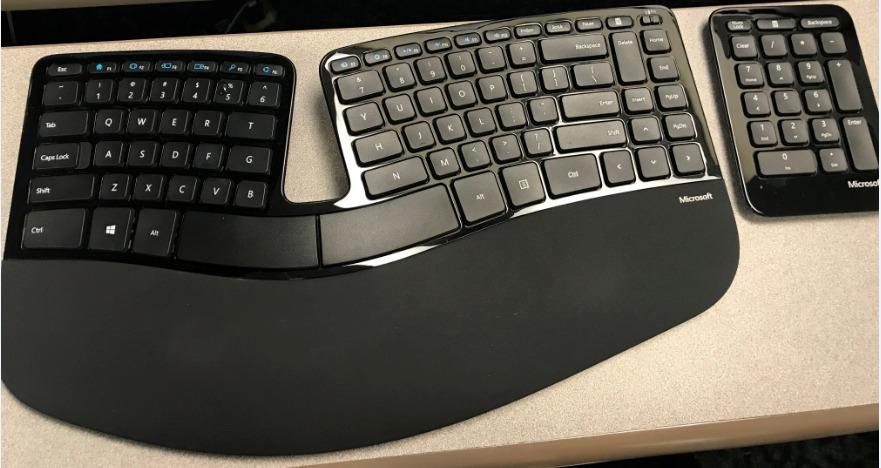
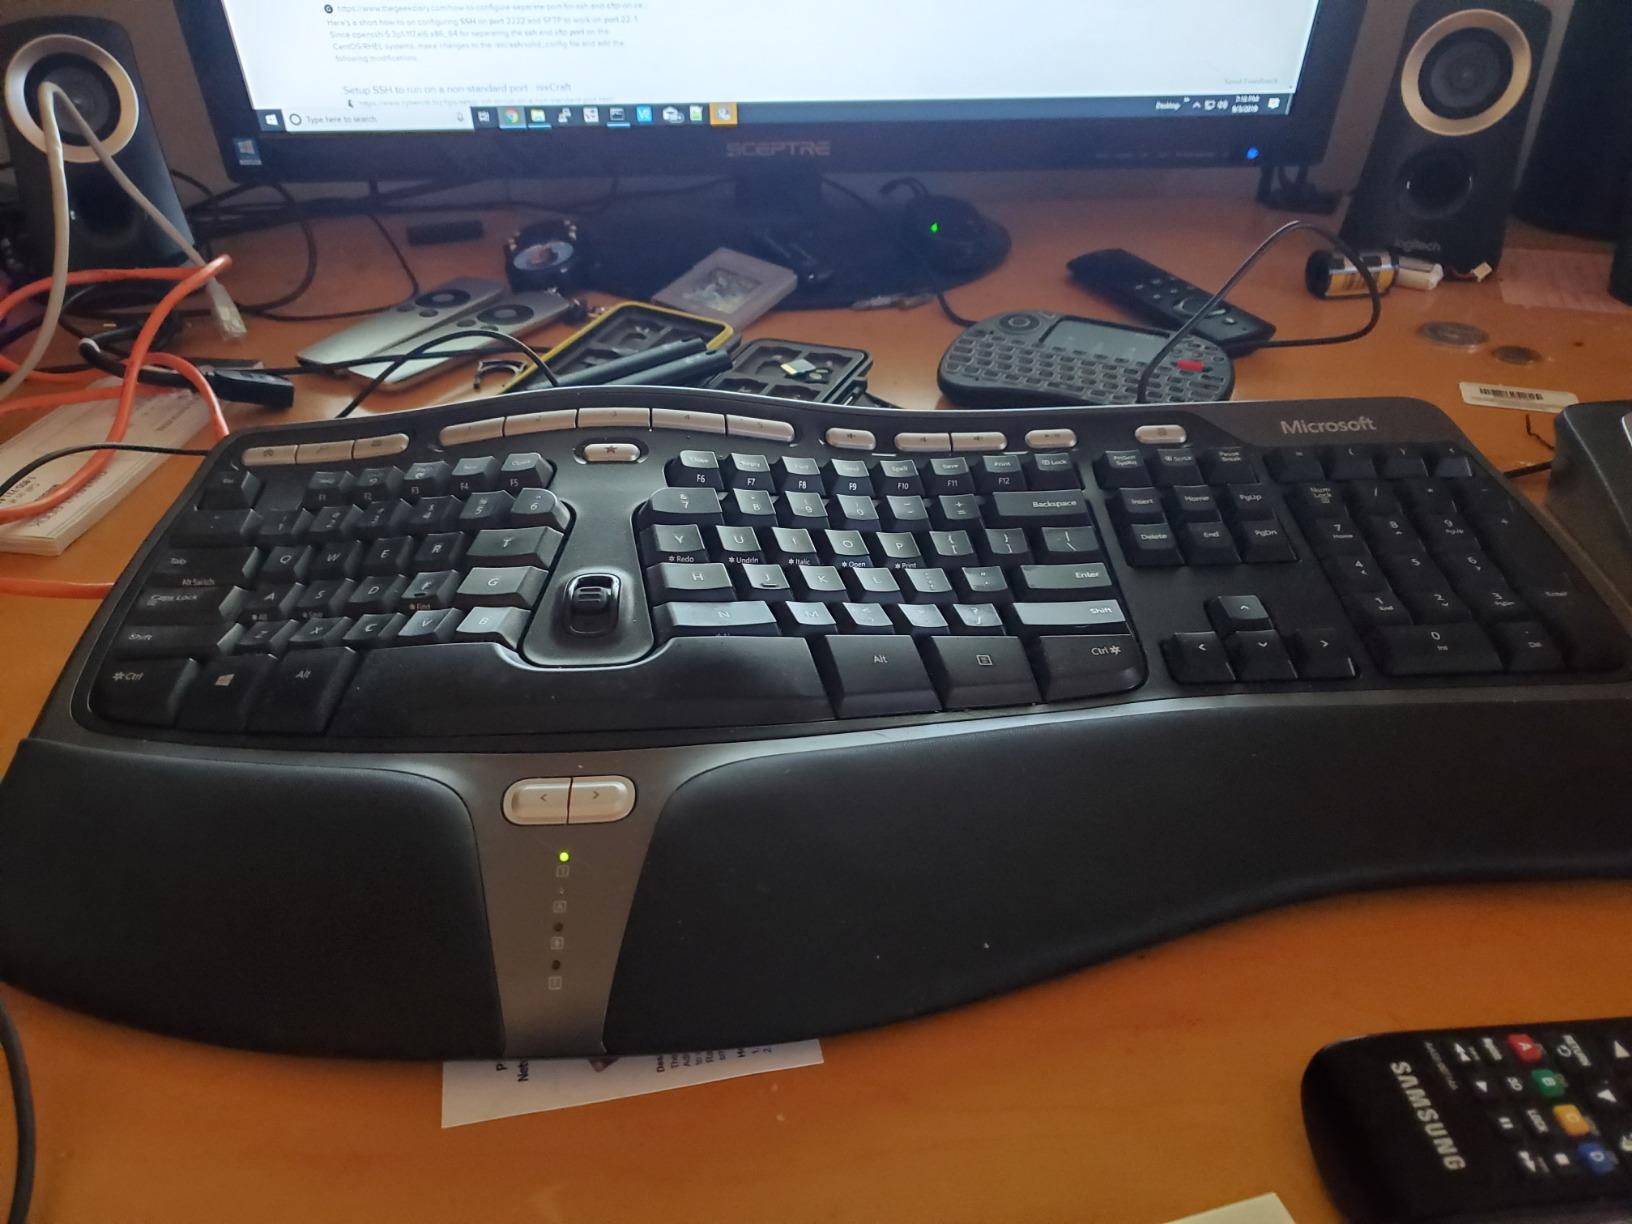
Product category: keyboard
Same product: no